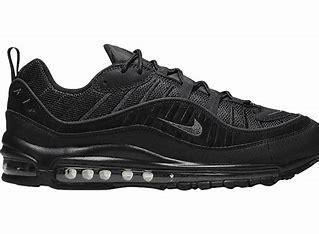
Brand: Nike
Model: Air Max 98